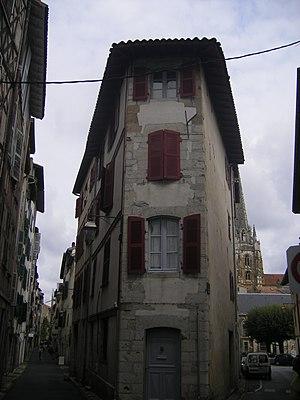
La rue Douer est une voie bayonnaise, située dans le quartier du Grand Bayonne dans les Pyrénées-Atlantiques.
Cet article présente la liste non exhaustive des voies de Bayonne.
La rue des Faures est une voie bayonnaise, située dans le quartier du Grand Bayonne.